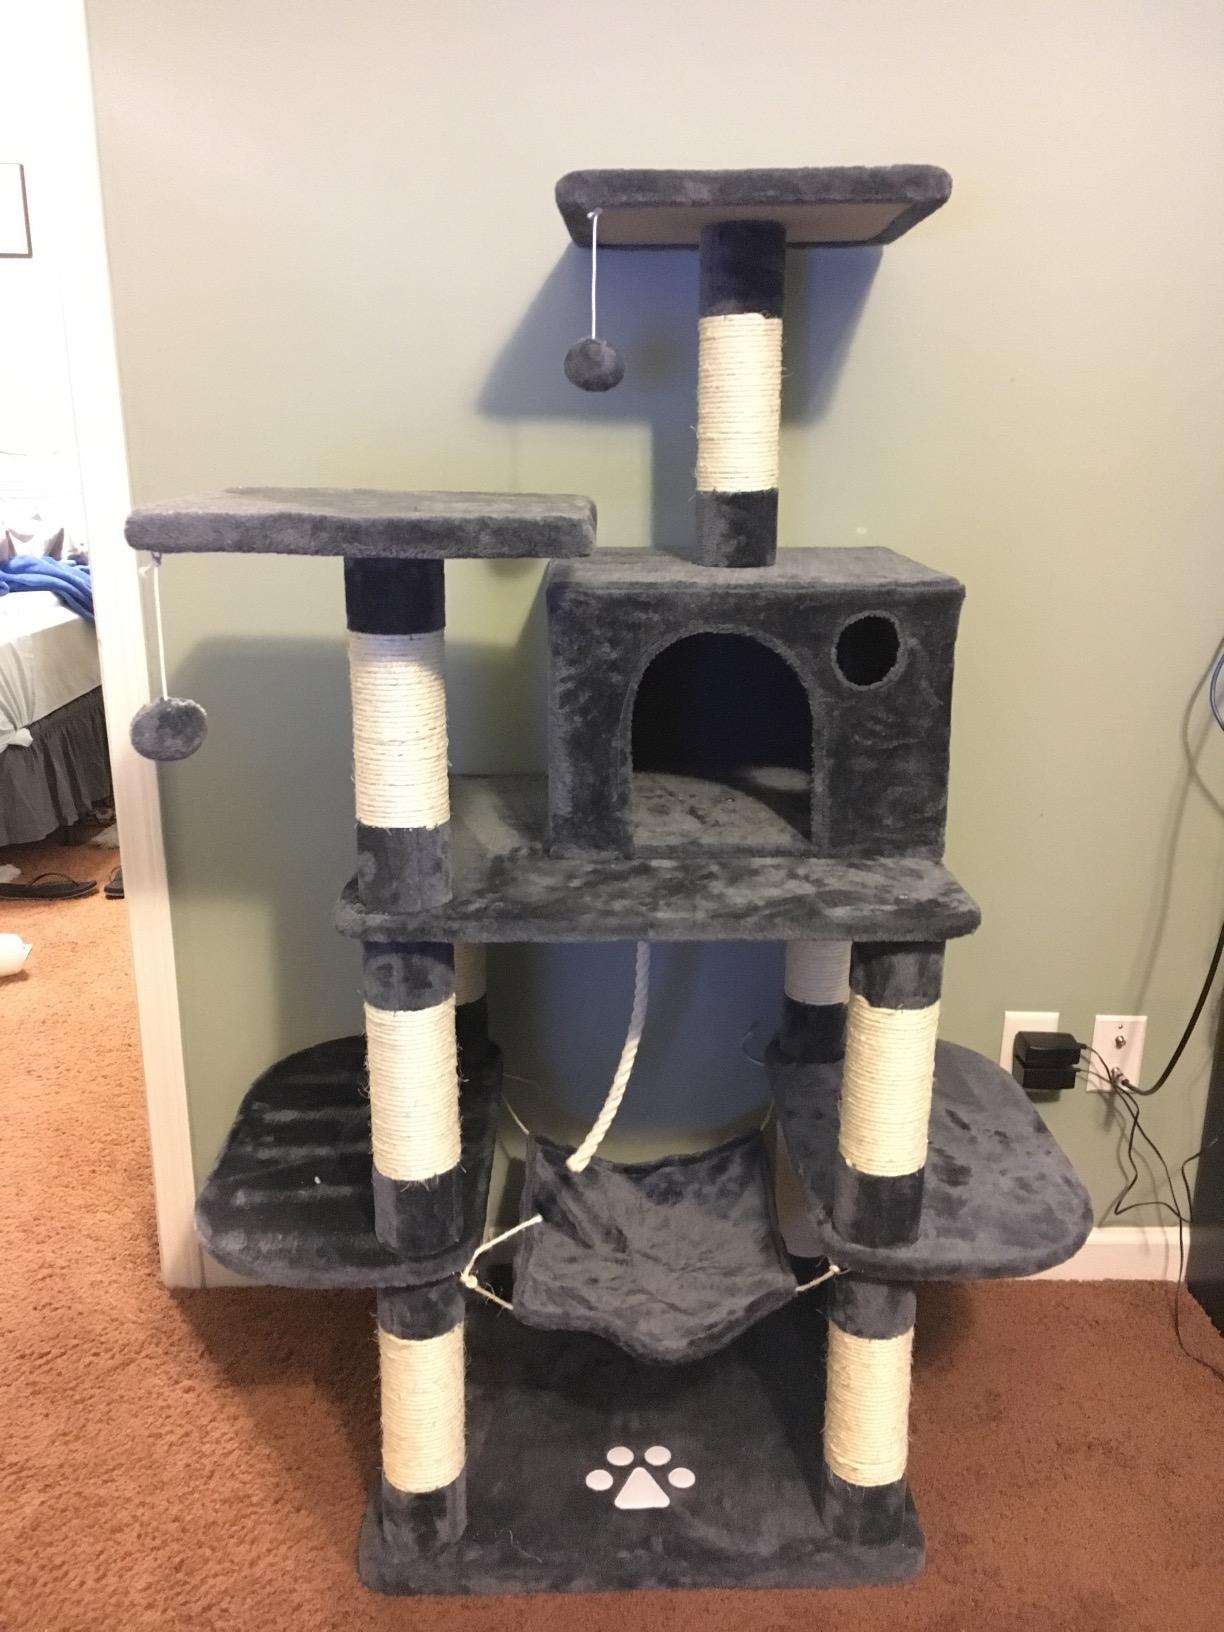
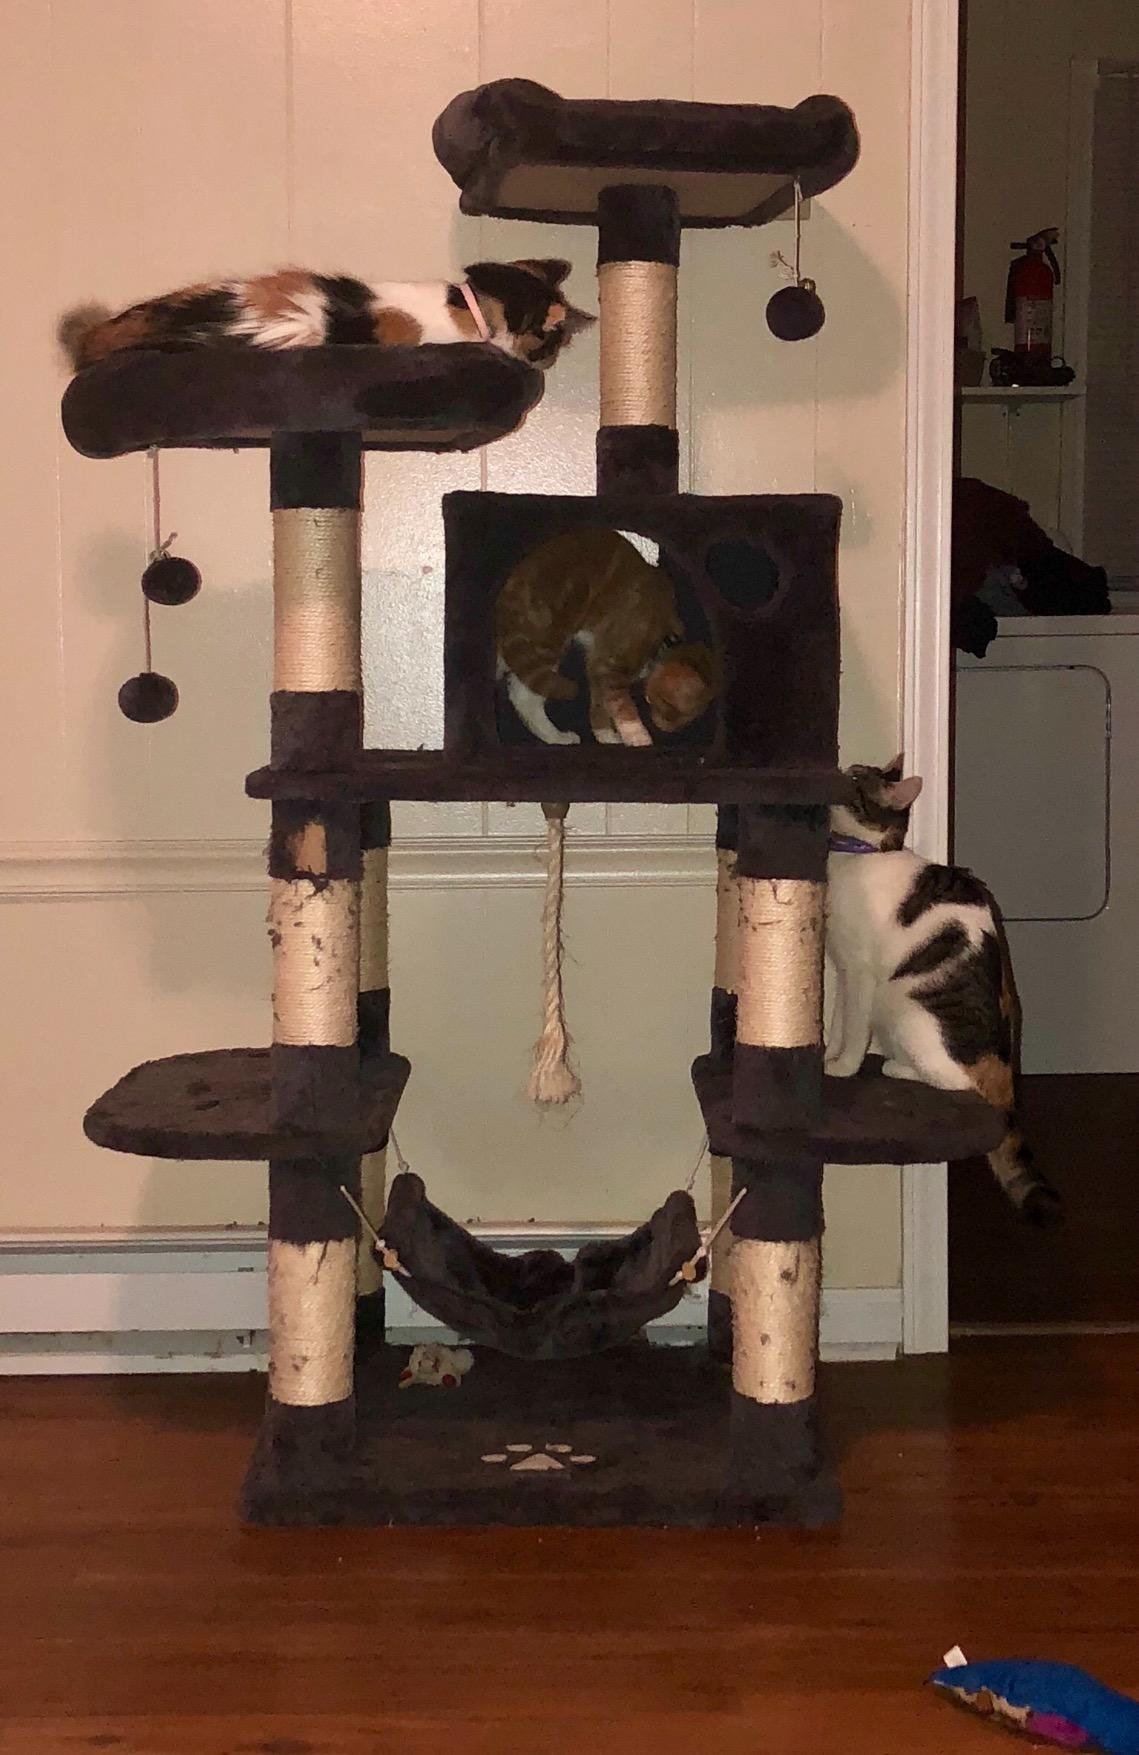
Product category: items_cat tree
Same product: yes